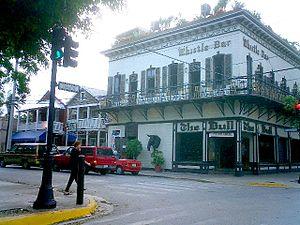
Le district historique de Key West – ou Key West Historic District en anglais – est un district historique américain situé à Key West, en Floride. Il est inscrit au Registre national des lieux historiques depuis le 11 mars 1971.